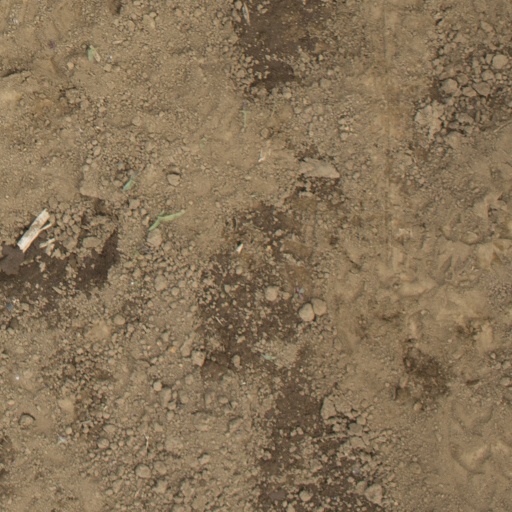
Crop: Jerusalem artichoke